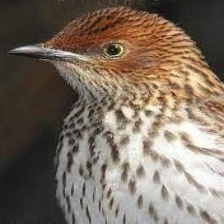
Species: VIOLET BACKED STARLING
Scientific name: CINNYRICINCLUS LEUCOGASTER